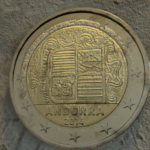
Coin value: 2euro
Country: ad
Edition: standard